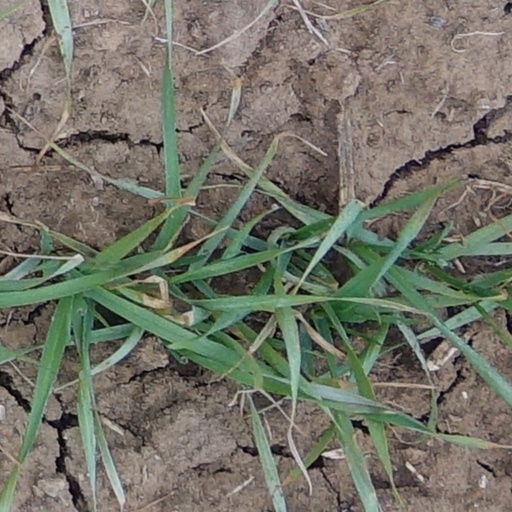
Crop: wheat